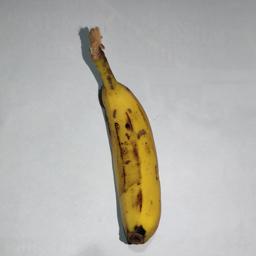
Banana variety: Sagor Kola